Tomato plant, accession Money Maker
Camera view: bottom (45 deg); turntable rotation: 270 degrees
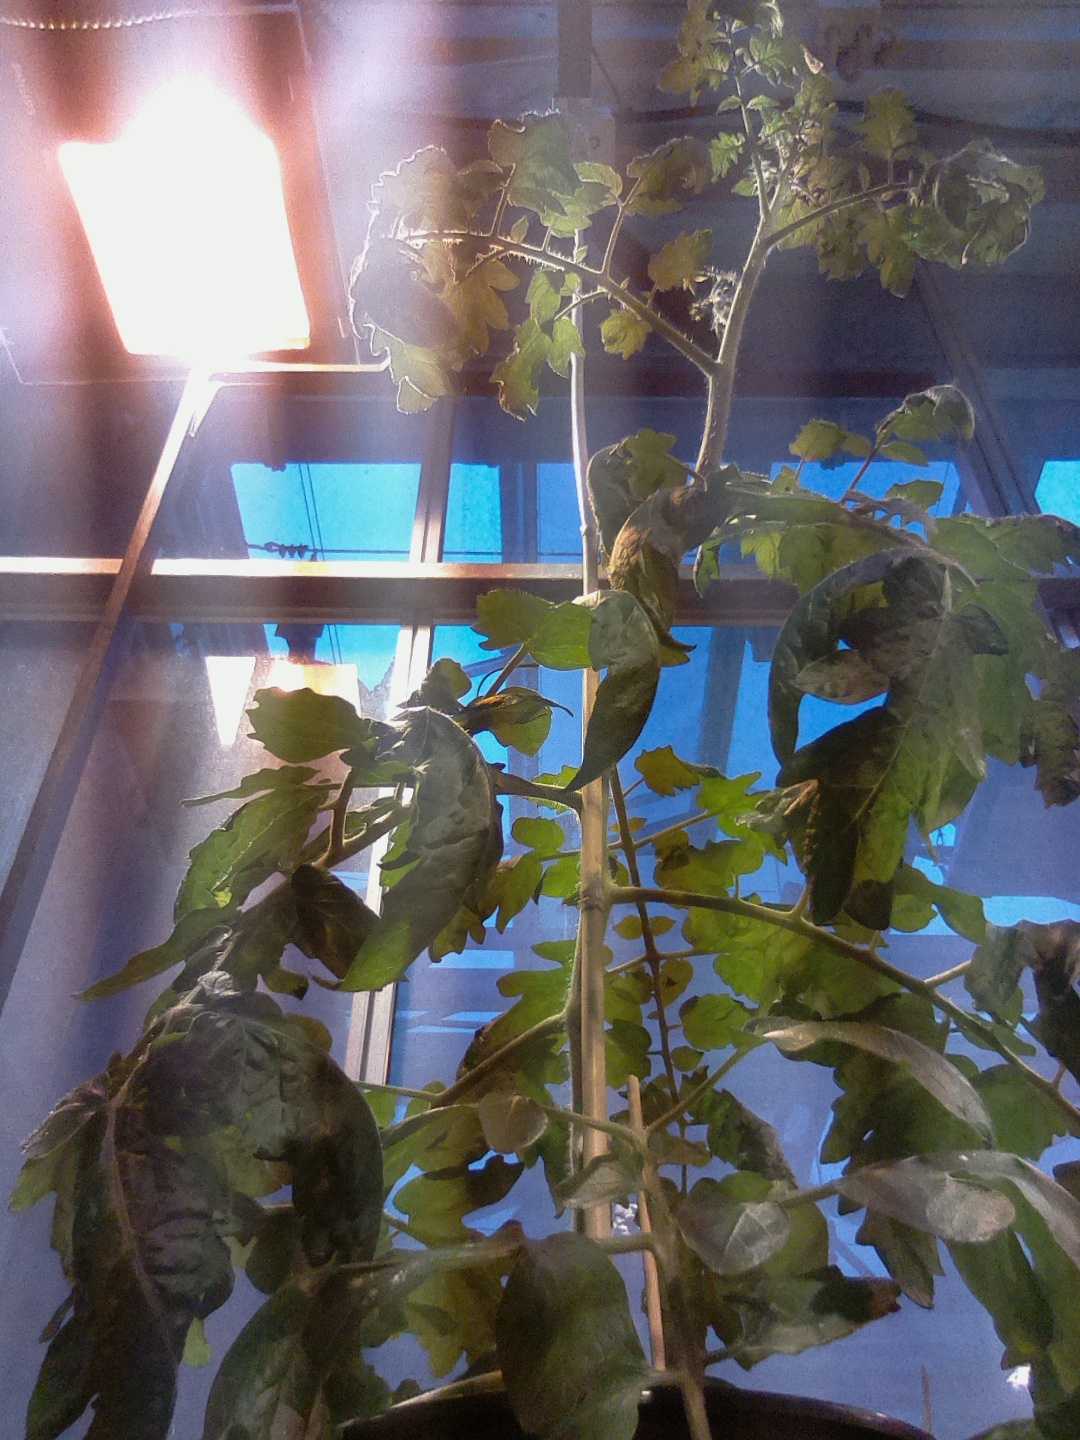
BBCH growth stage 66: Full flowering, 60%-70% of flowers open, more petals falling